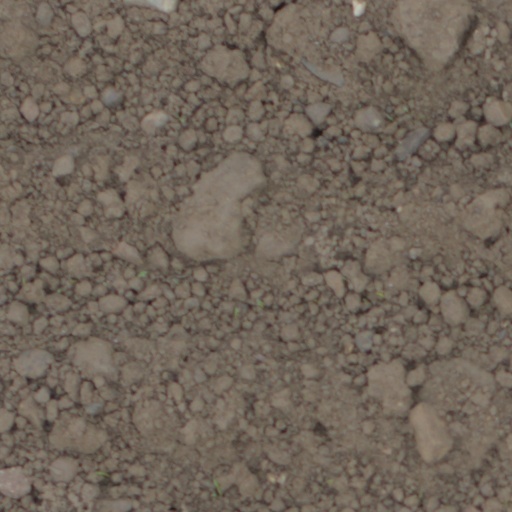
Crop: wheat